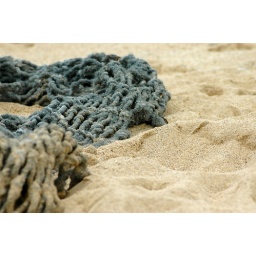
Taken during a walk along the shore at the beach house in Laie, HI. (02 Sept. 2010.)